Culture of Scotland

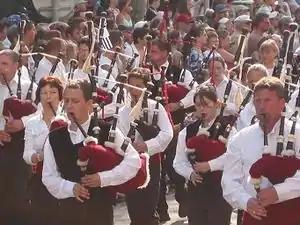
Group of young men and women, wearing white shirts (some with black waistcoats) and black trousers, marching in a parade, in the sunshine. Each is playing a bagpipe. The bag is a claret colour. The entire picture is full of people. Those not taking part in the parade are watching the procession.

The earliest examples of art from what is now Scotland are highly decorated carved stone balls from the Neolithic period. From the Bronze Age there are examples of carvings, including the first representations of objects, and cup and ring marks. From the Iron Age there are more extensive examples of patterned objects and gold work. From the early Middle Ages there are elaborately carved Pictish stones and impressive metalwork. The development of a common style of Insular art across Great Britain and Ireland influenced elaborate jewellery and illuminated manuscripts like the Book of Kells. Only isolated examples survive of native artwork from the late Middle Ages and of works created or strongly influenced by artists of Flemish origin. The influence of the Renaissance can be seen in stone carving and painting from the fifteenth century. In the sixteenth century the crown began to employ Flemish court painters who have left a portrait record of royalty. The Reformation removed a major source of patronage for art, limited the level of public display, but may have helped in the growth of secular domestic forms, particularly elaborate painting of roofs and walls. In the seventeenth century there were the first significant native artists for whom names are extant, with figures like George Jamesone and John Michael Wright, but the loss of the court as a result of the Union of Crowns in 1603 removed another major source of patronage.